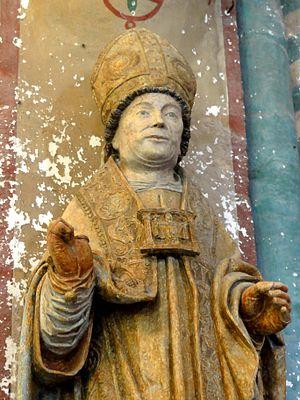
L'église Notre-Dame est une église catholique paroissiale située à Théméricourt, dans le Val-d'Oise, en France. Ses parties les plus anciennes sont la croisée du transept et le clocher jusqu'à l'étage de beffroi, et peuvent être datées de la période comprise entre 1150 et 1180. Le style reflète la transition du roman vers le gothique, comme en témoignent les chapiteaux des quatre arcades autour du carré du transept et à l'ouest du chœur. Les chapelles latérales du chœur et la nef n'ont été bâties que plus tard, après que l'église fut donnée au prieuré Saint-Lô de Rouen en 1205. Ici l'architecture est caractéristique de la période gothique, mais les remaniements sont nombreux. Dans les chapelles, ils s'expliquent par des réparations à la suite de la guerre de Cent Ans et l'installation de retables devant le chevet. Dans la nef, le principal changement intervient avec son voûtement d'ogives dans le style de la Renaissance, sous le seigneur Achim d'Abos, entre 1568 et 1609. Les voûtes, aux clés richement décorées, retombent sur des consoles engagées dans les piliers au-dessus des chapiteaux du début du XIIIᵉ siècle, ce qui est une disposition assez rare.